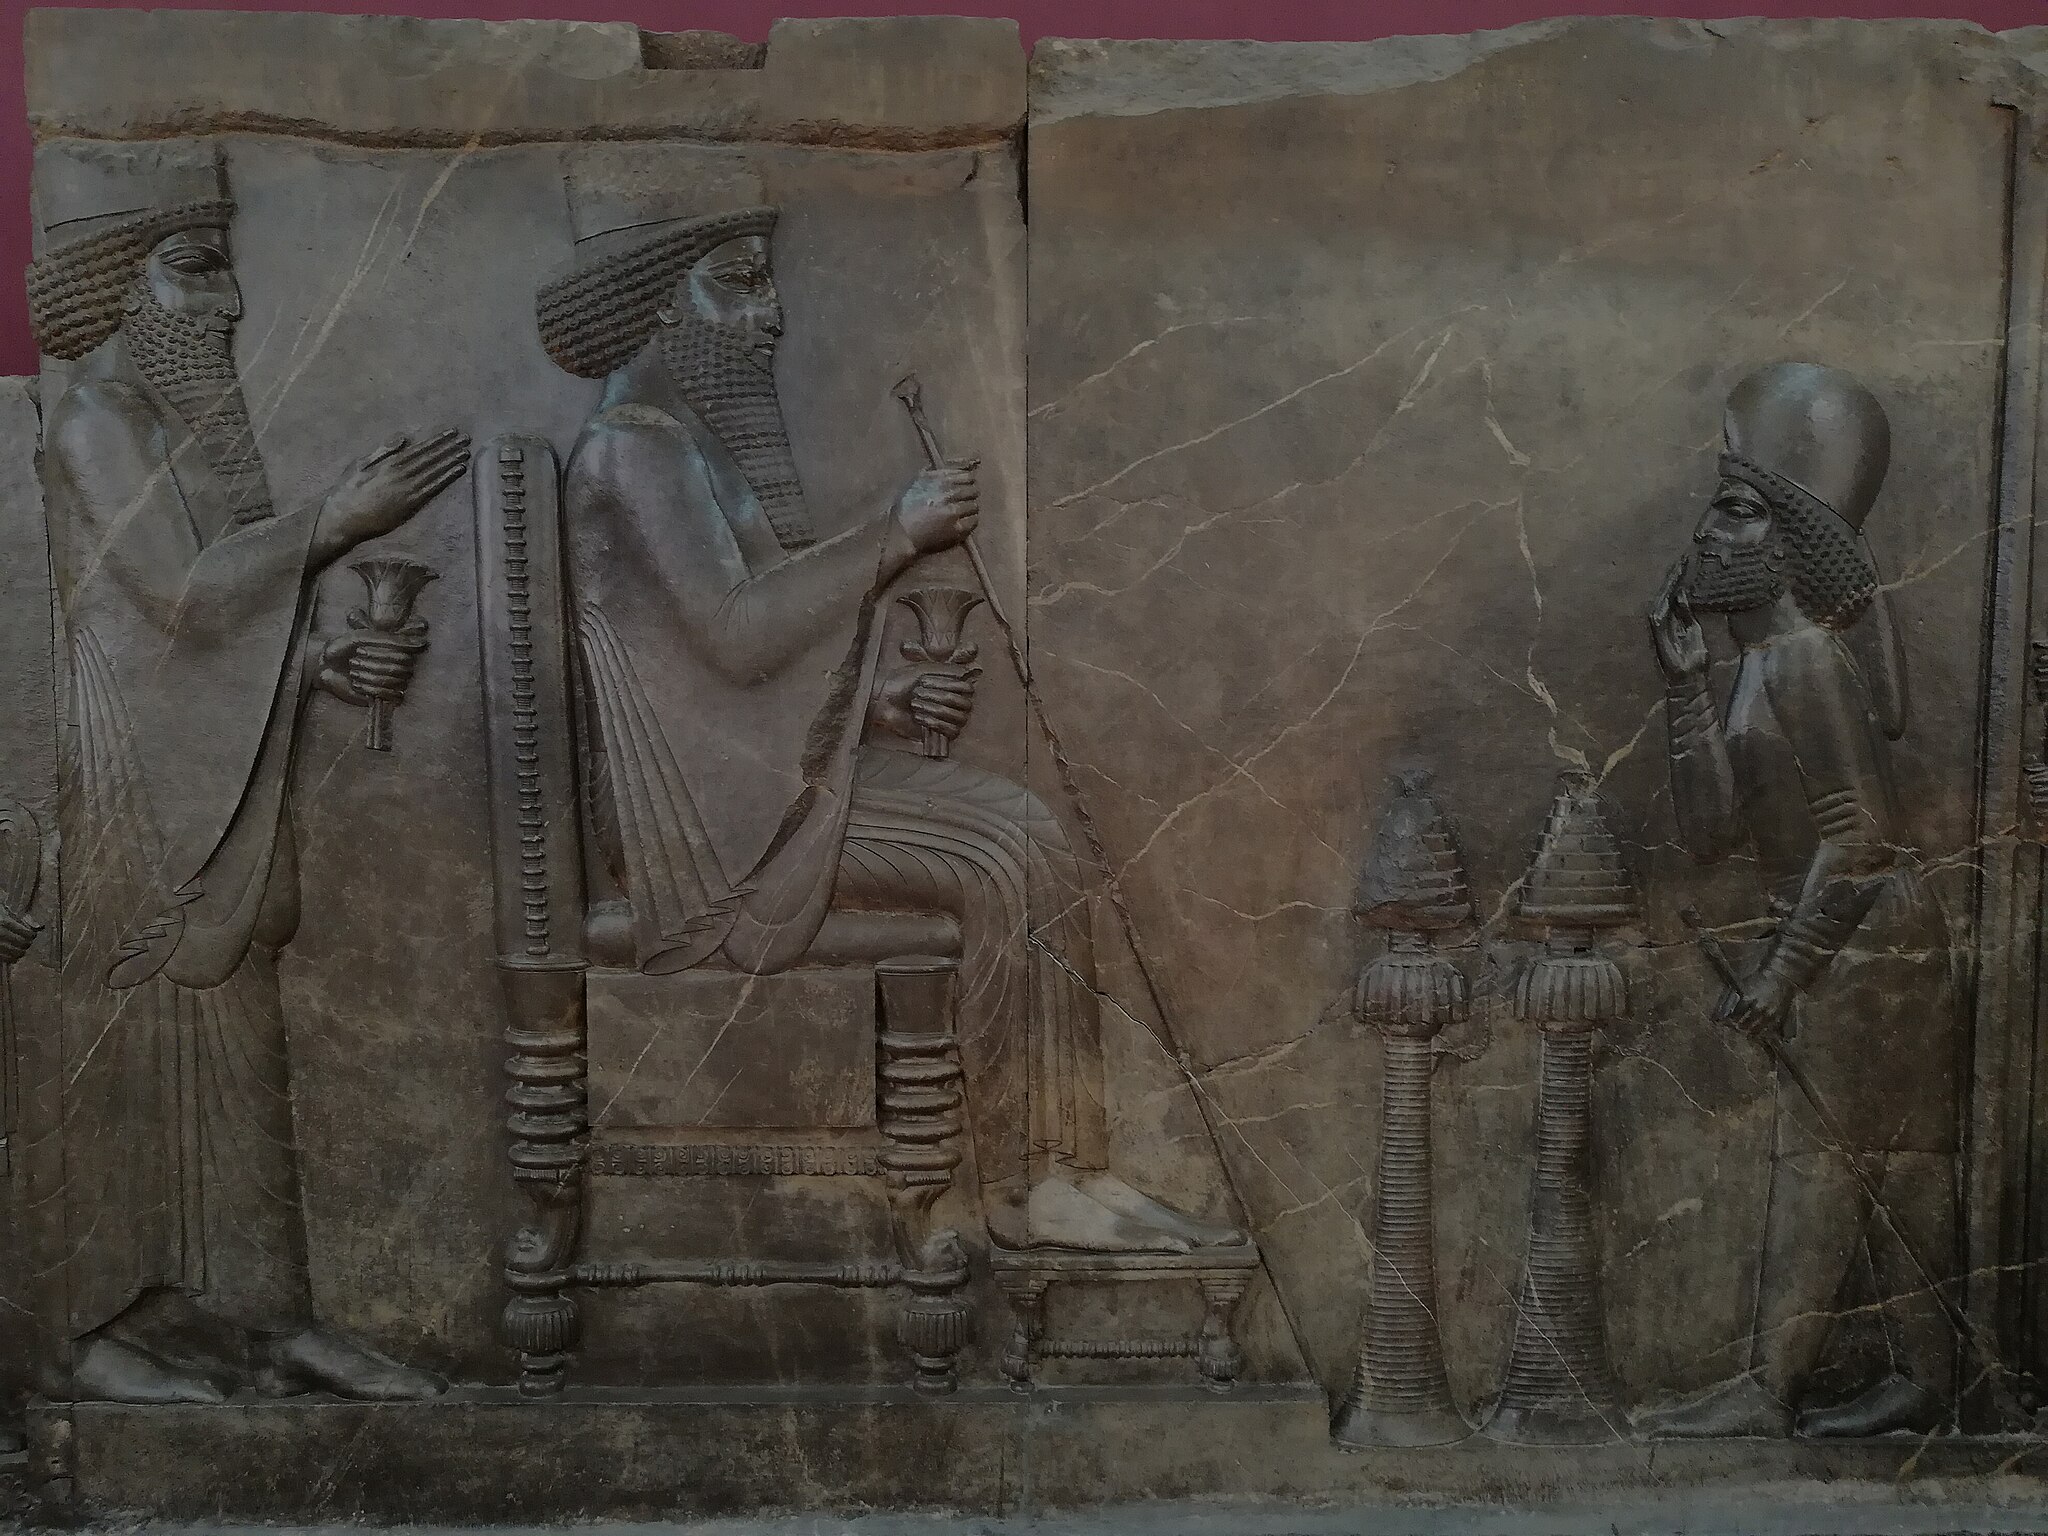
Title: Darius-The-Great-or-Xerxes-I-The-Great-of-Persia-With-Crown-Prince-(Behind-Him)-and-Median-Commander-Simin-Ancient-Iran-Muesem
Description: داریوش یا خشایار شاه بر روی تخت پادشاهی و ولیعهد در پشت سر او٬ همچنین فرمانده مادی در حال احترام به پادشاه
Date: 2018-05-11 15:21:38
Categories: Self-published work, Audience scene of Darius (or Xerxes I), Reliefs from Persepolis